Dimitrie Comșa

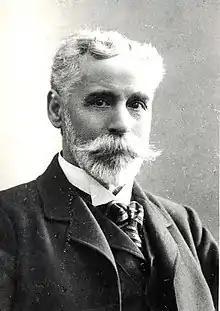
Dimitrie Comșa

Dimitrie Comșa (September 29, 1846–February 15, 1931) was an Imperial Austrian-born Romanian agronomist and political activist.